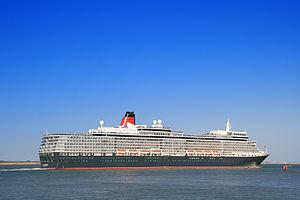
La classe Vista est une classe de navires de croisière de type Panamax construit par le chantier naval italien Fincantieri à Marghera, près de Venise.